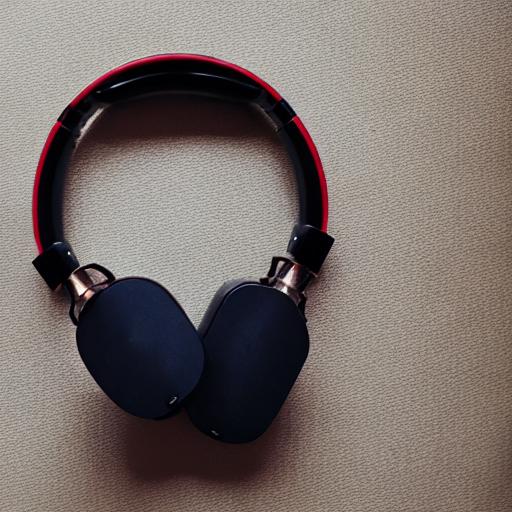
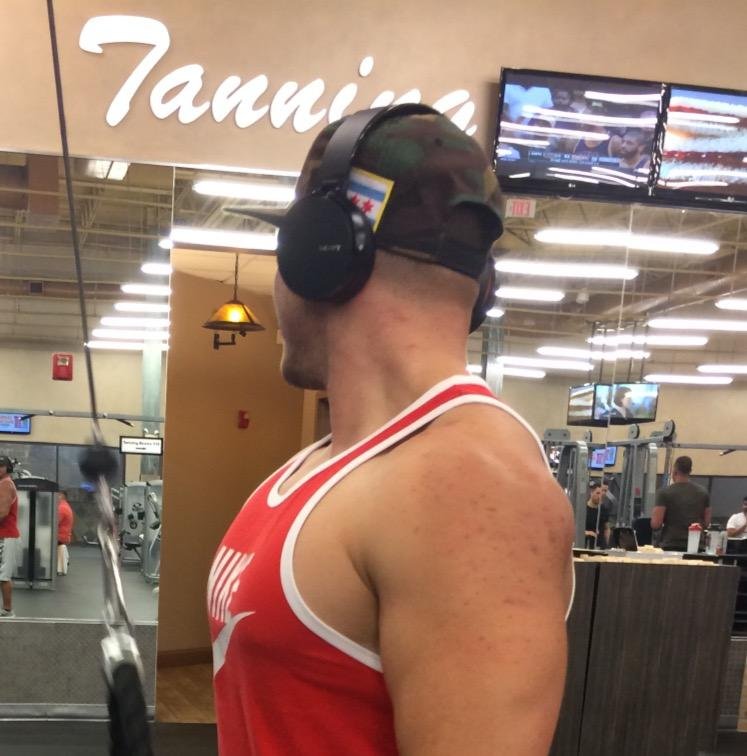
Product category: headphones
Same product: no